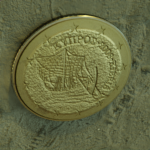
Coin value: 50cents
Country: cy
Edition: standard